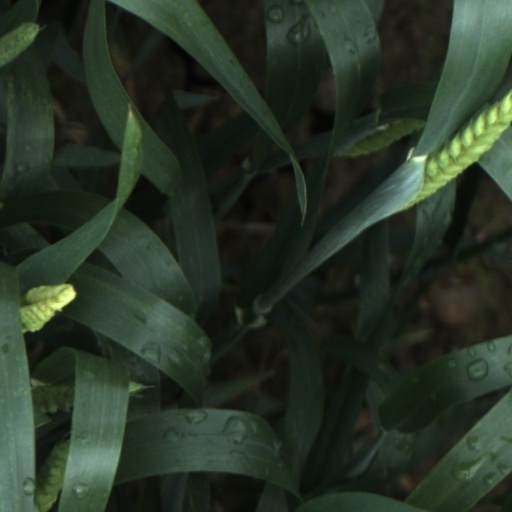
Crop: wheat